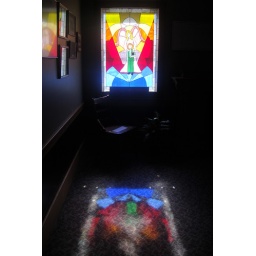
a stained glass window in the church where the funeral was held